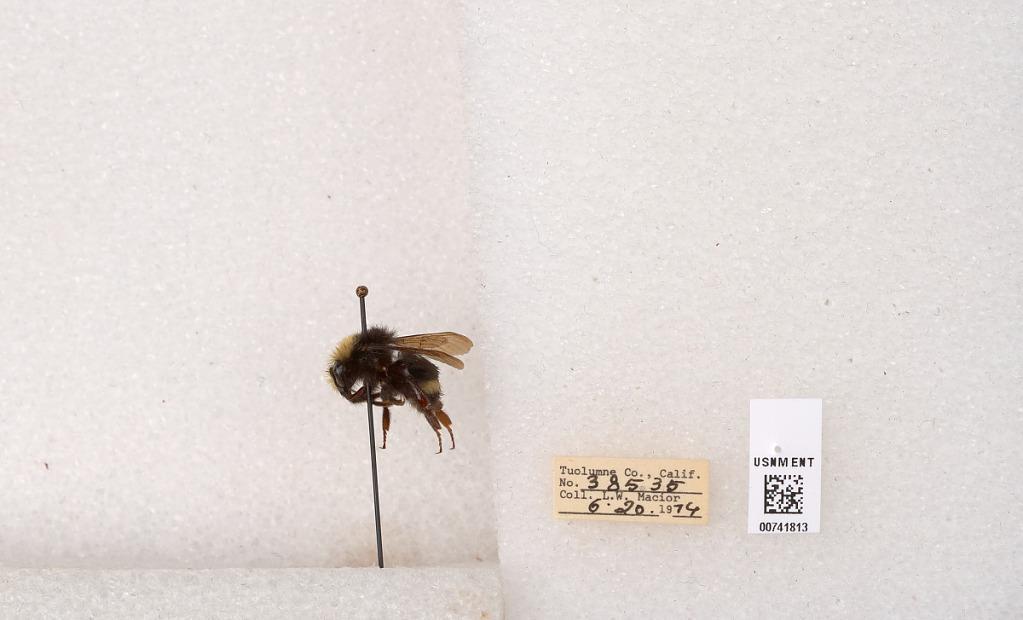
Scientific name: Bombus (Pyrobombus) vandykei (Frison)
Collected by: L. Macior
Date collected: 1974-6-20
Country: United States
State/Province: California
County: Tuolumne
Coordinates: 37.9712, -120.228